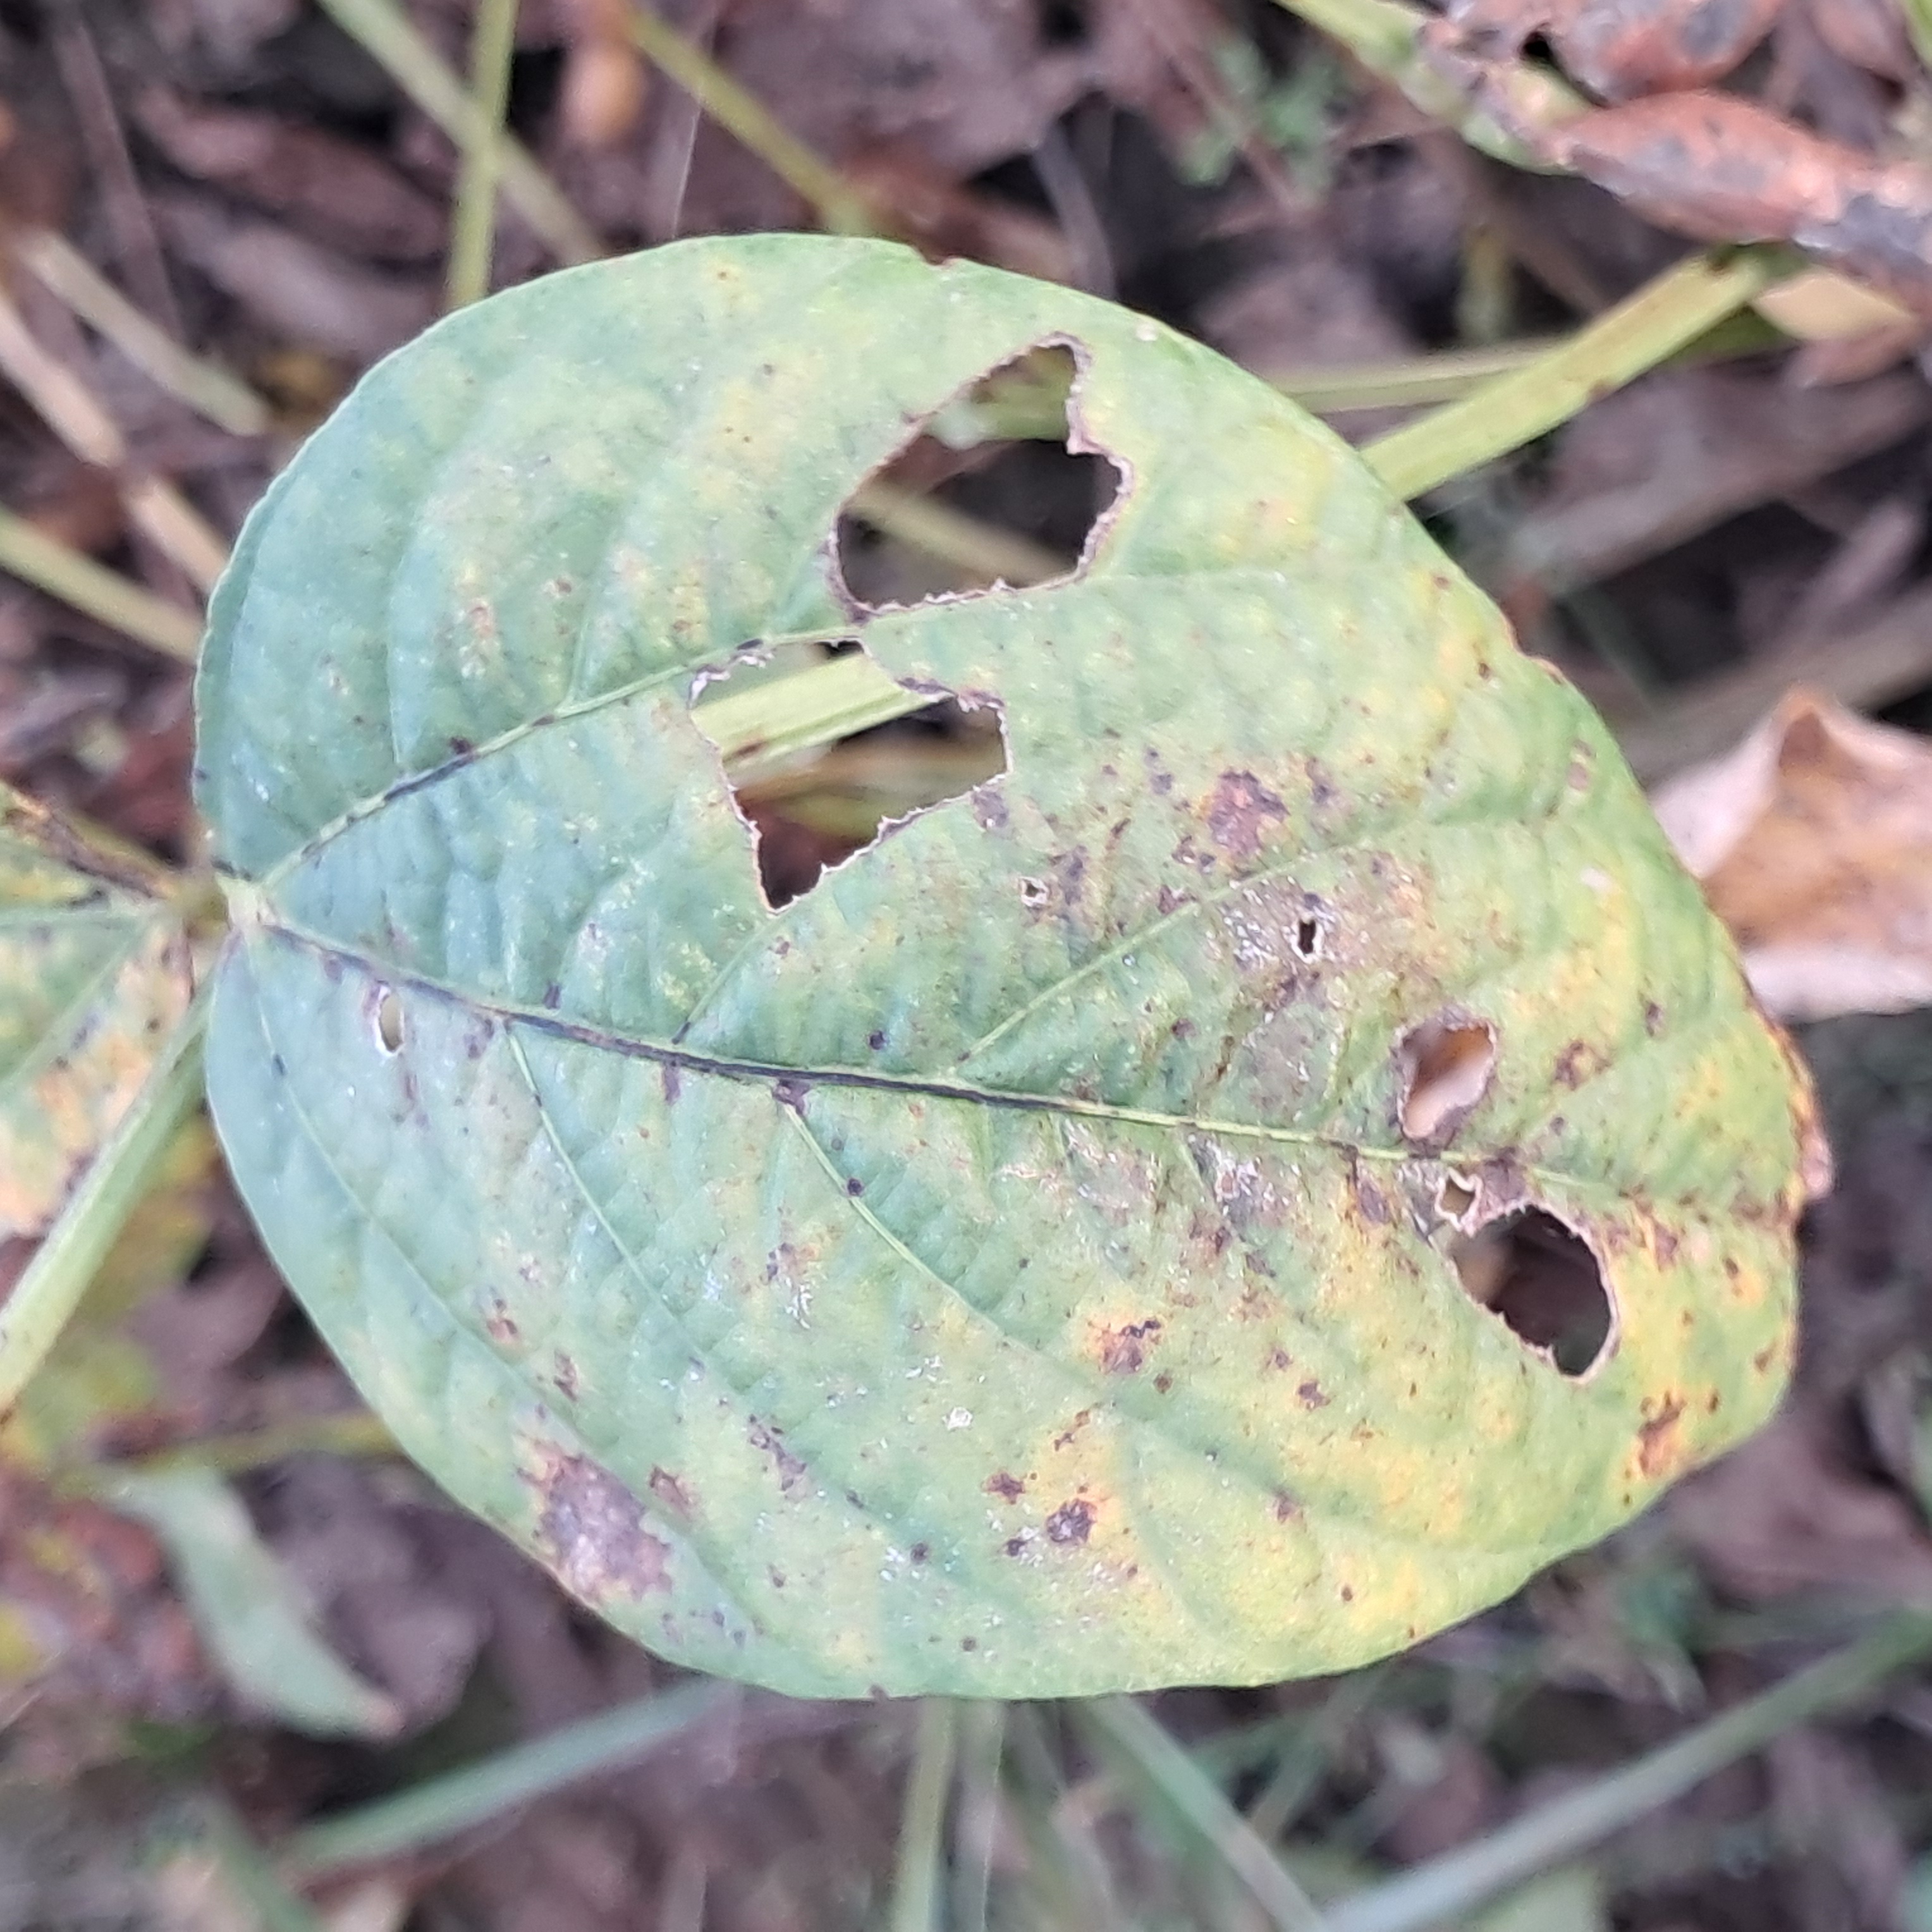
Label: Rust